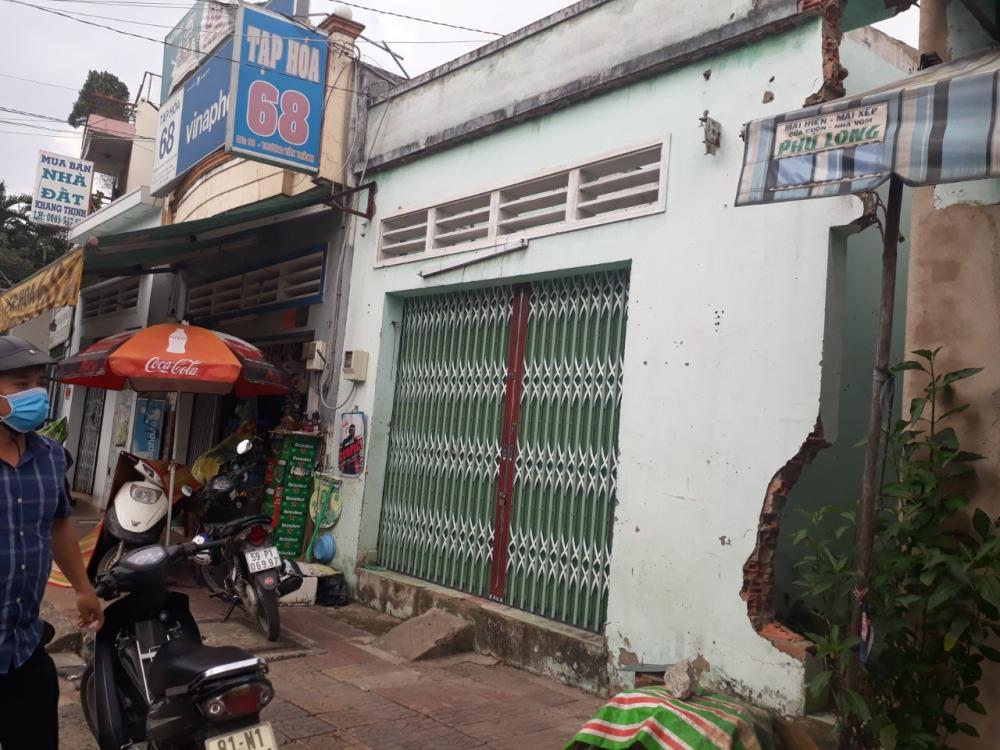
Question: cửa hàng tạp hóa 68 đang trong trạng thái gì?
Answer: mở cửa